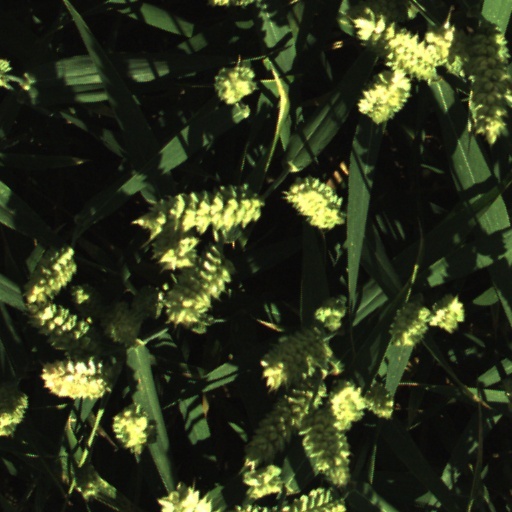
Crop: wheat